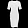
Label: Dress